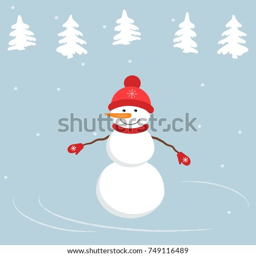
snowman in a red hat and mittens on a blue background .